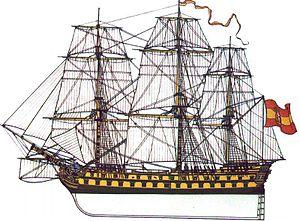
Le Bahama est un vaisseau de 74 canons en service dans la marine espagnole à la fin du XVIIIᵉ siècle et au début du XIXᵉ siècle. Prévu comme un vaisseau de 64 canons, il est réaménagé par la suite.